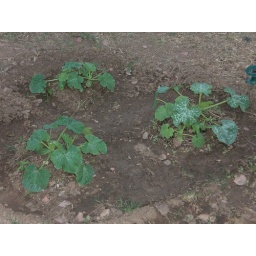
The zucchini went NUTS. Grown from seed directly in the ground and they're by far the biggest plant in my garden.